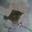
Label: flatfish